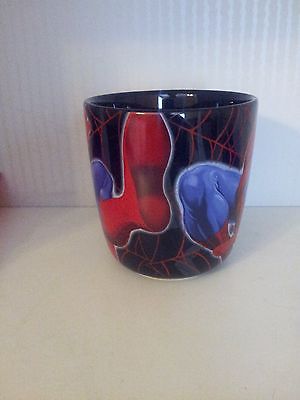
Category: mug